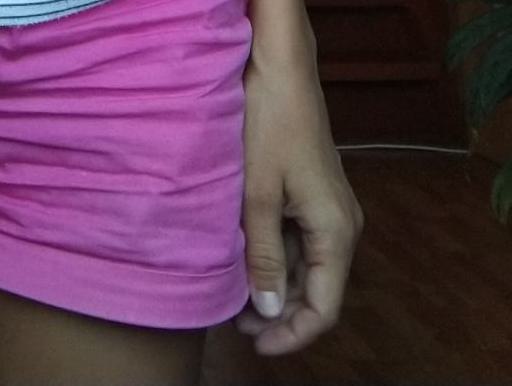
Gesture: no_gesture